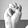
ASL letter: M